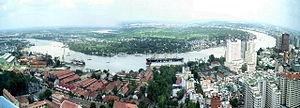
Saigon en panoramique